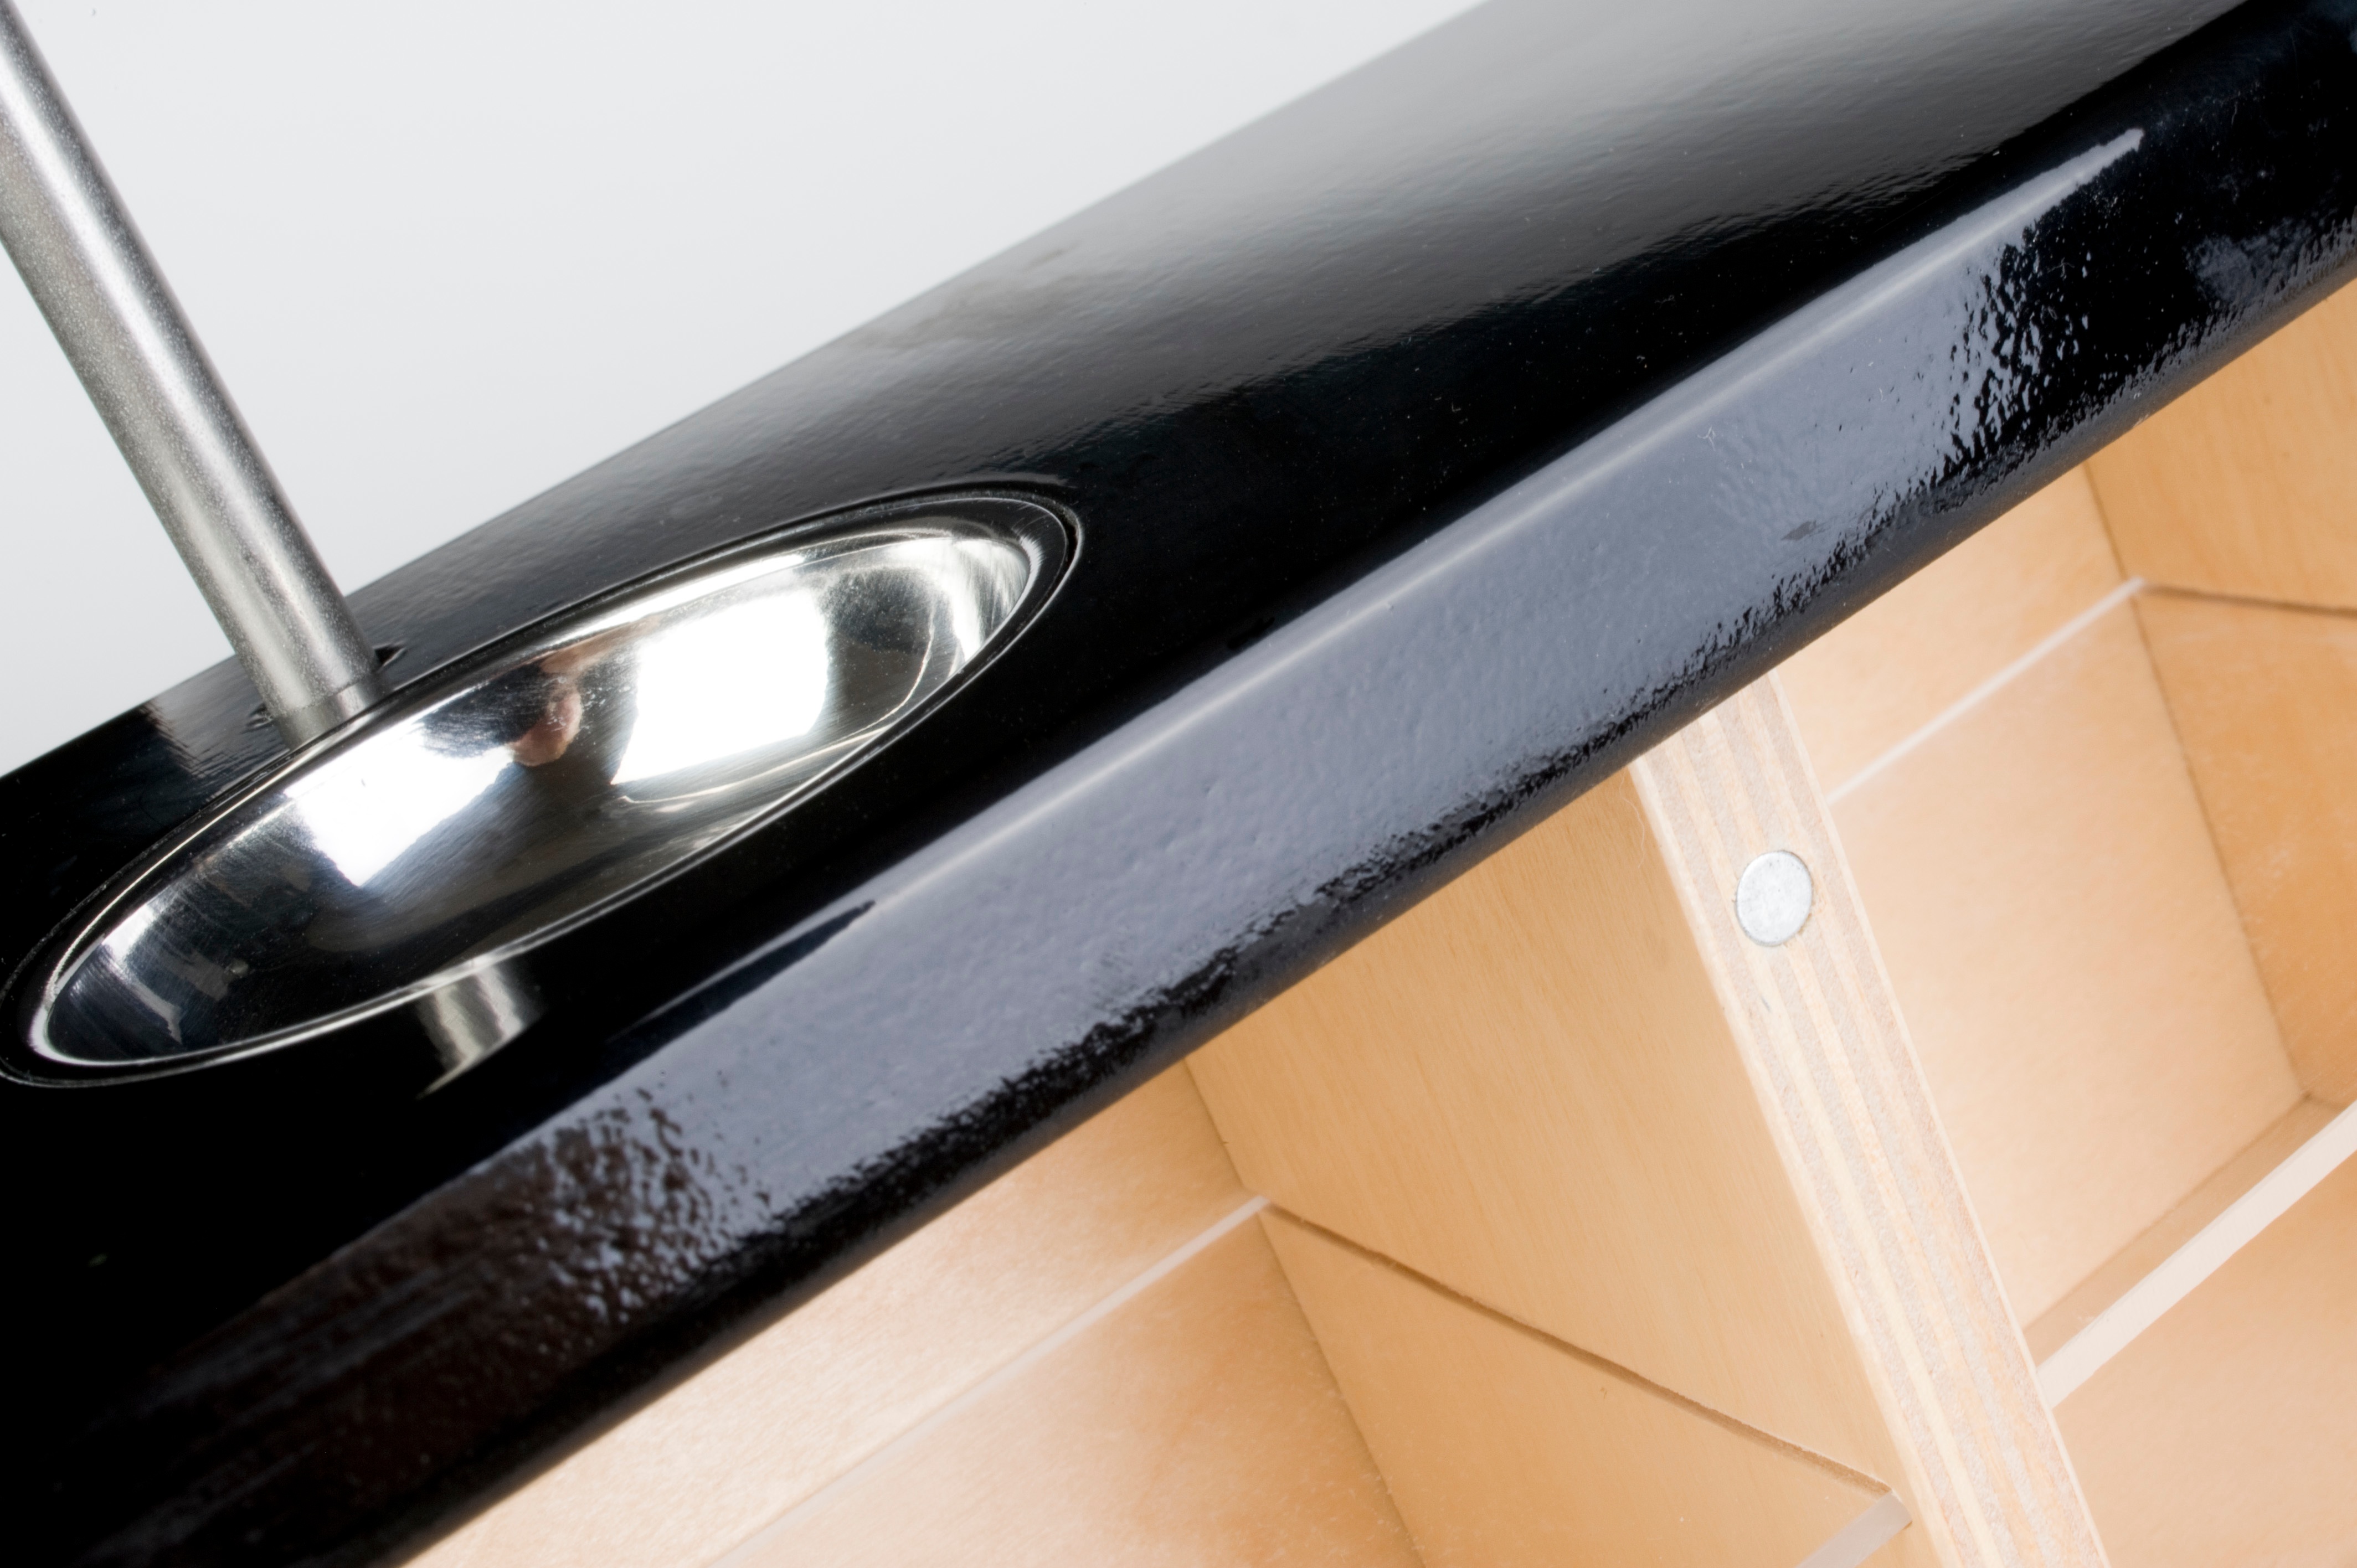
car, wheel, vehicle, bumper, automotive exterior